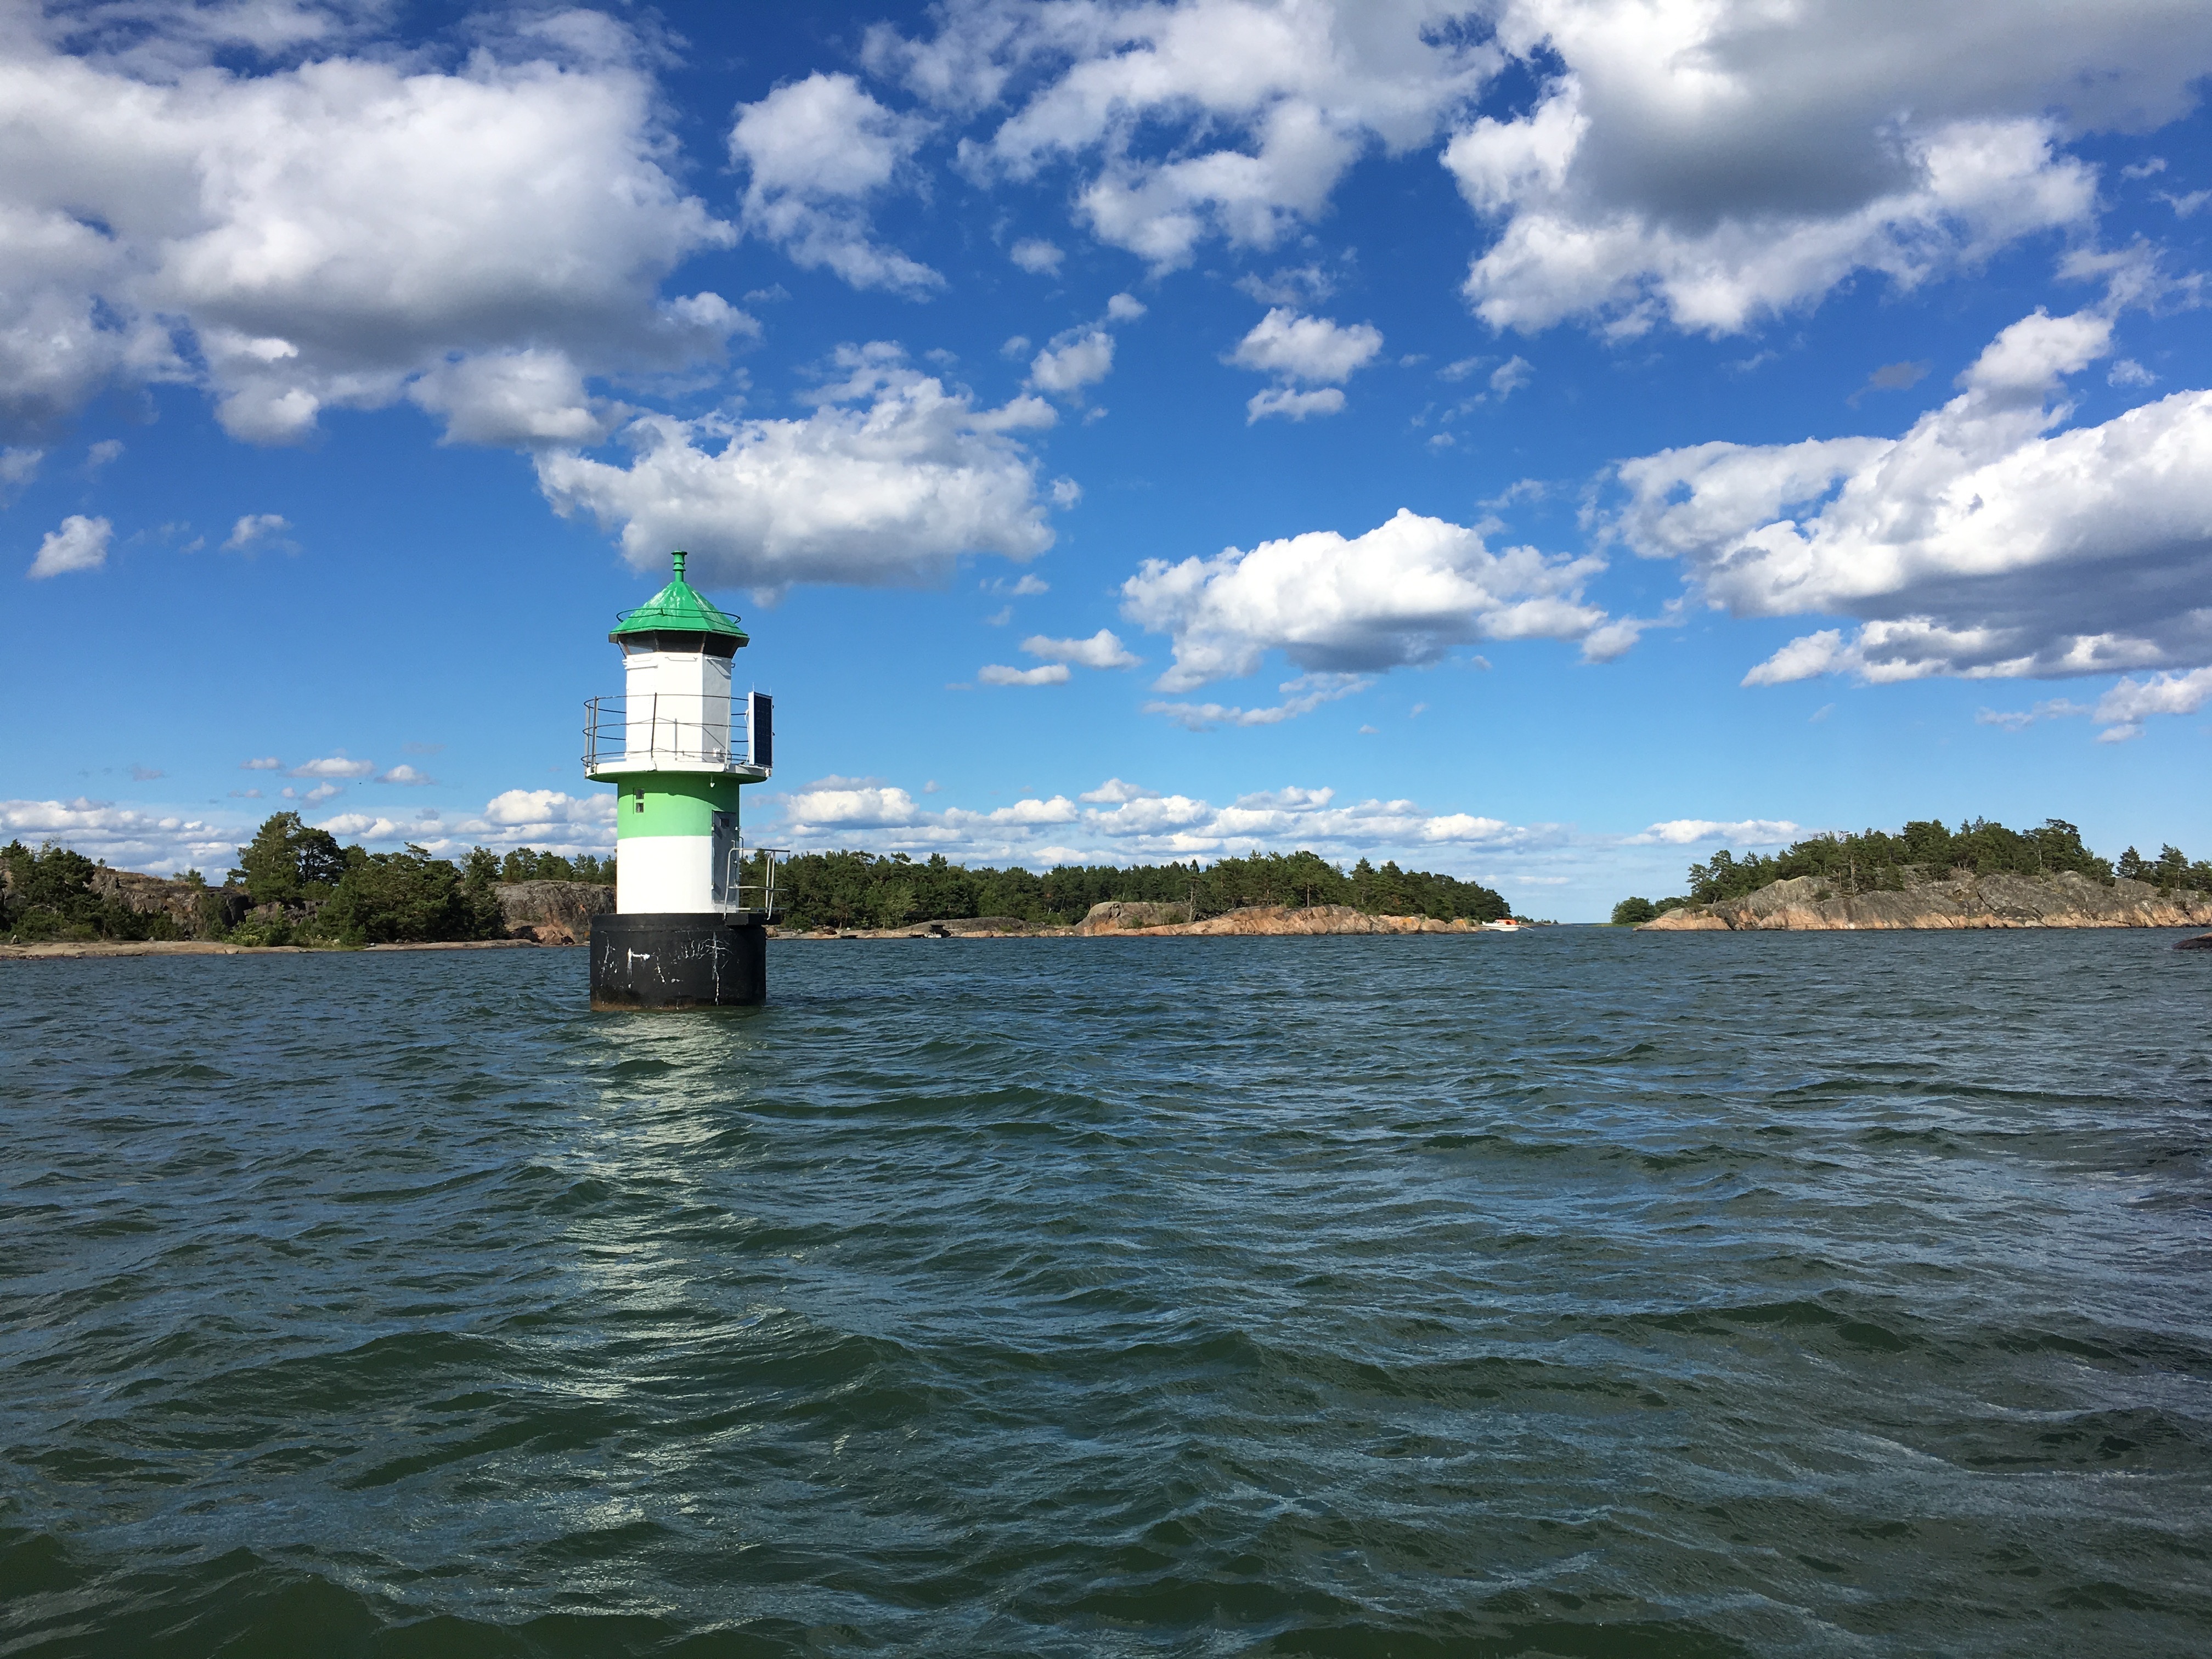
sea, coast, water, ocean, horizon, cloud, lighthouse, sky, shore, summer, vehicle, tower, bay, waterway, blue sky, sweden, navigation, archipelago, channel, islands, himmel, trailblazer, sterg tland archipelago, swedish archipelago